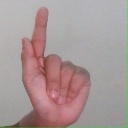
अक्षर: ळ